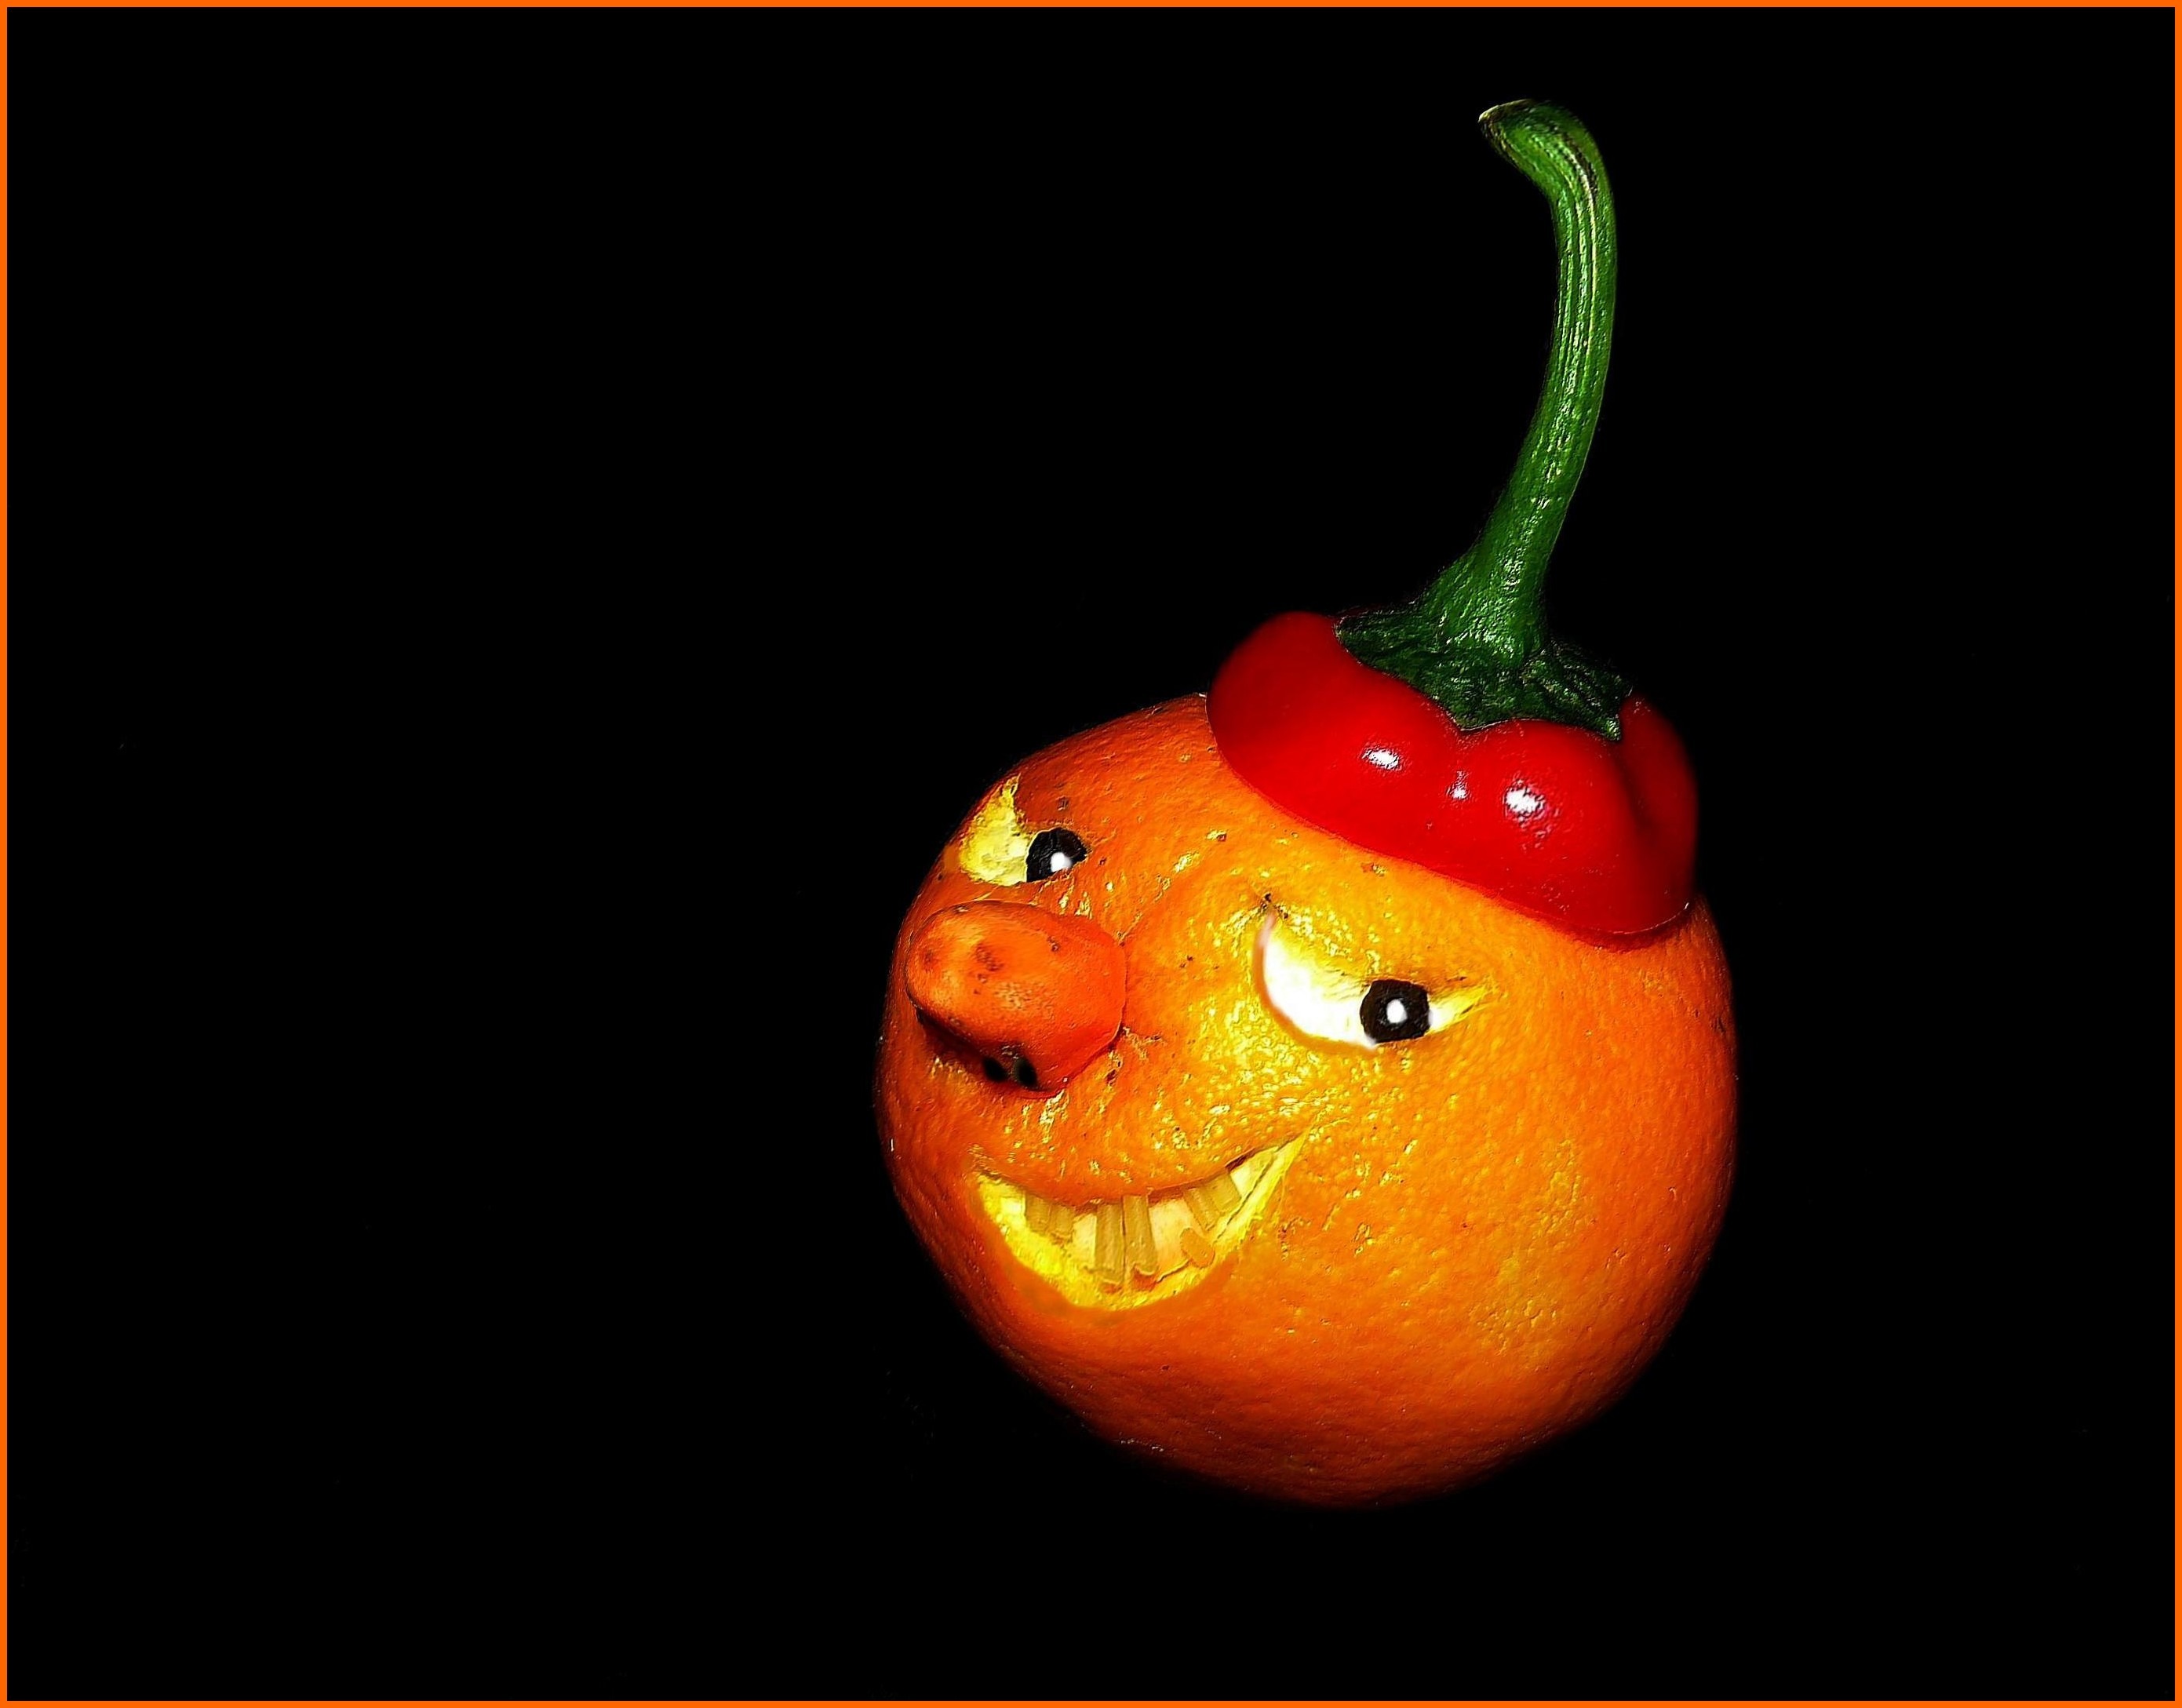
plant, fruit, decoration, orange, food, produce, vegetable, healthy, delicious, buffet, cook, deco, face, nutrition, decorative, vegetables, fruits, funny, vitamins, oranges, gastronomy, presentation, bless you, citrus fruits, wreak, flowering plant, fruity, vitaminhaltig, citrus fruit, land plant, food decoration, aprika, fruit face